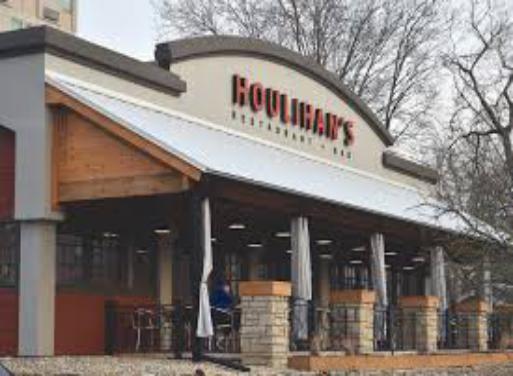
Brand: Houlihan's
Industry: Others